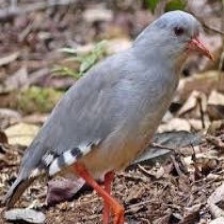
Species: KAGU
Scientific name: RHYNOCHETOS JUBATUS